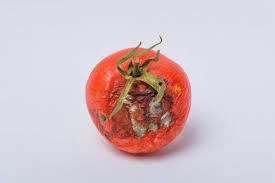
Waste category: biological